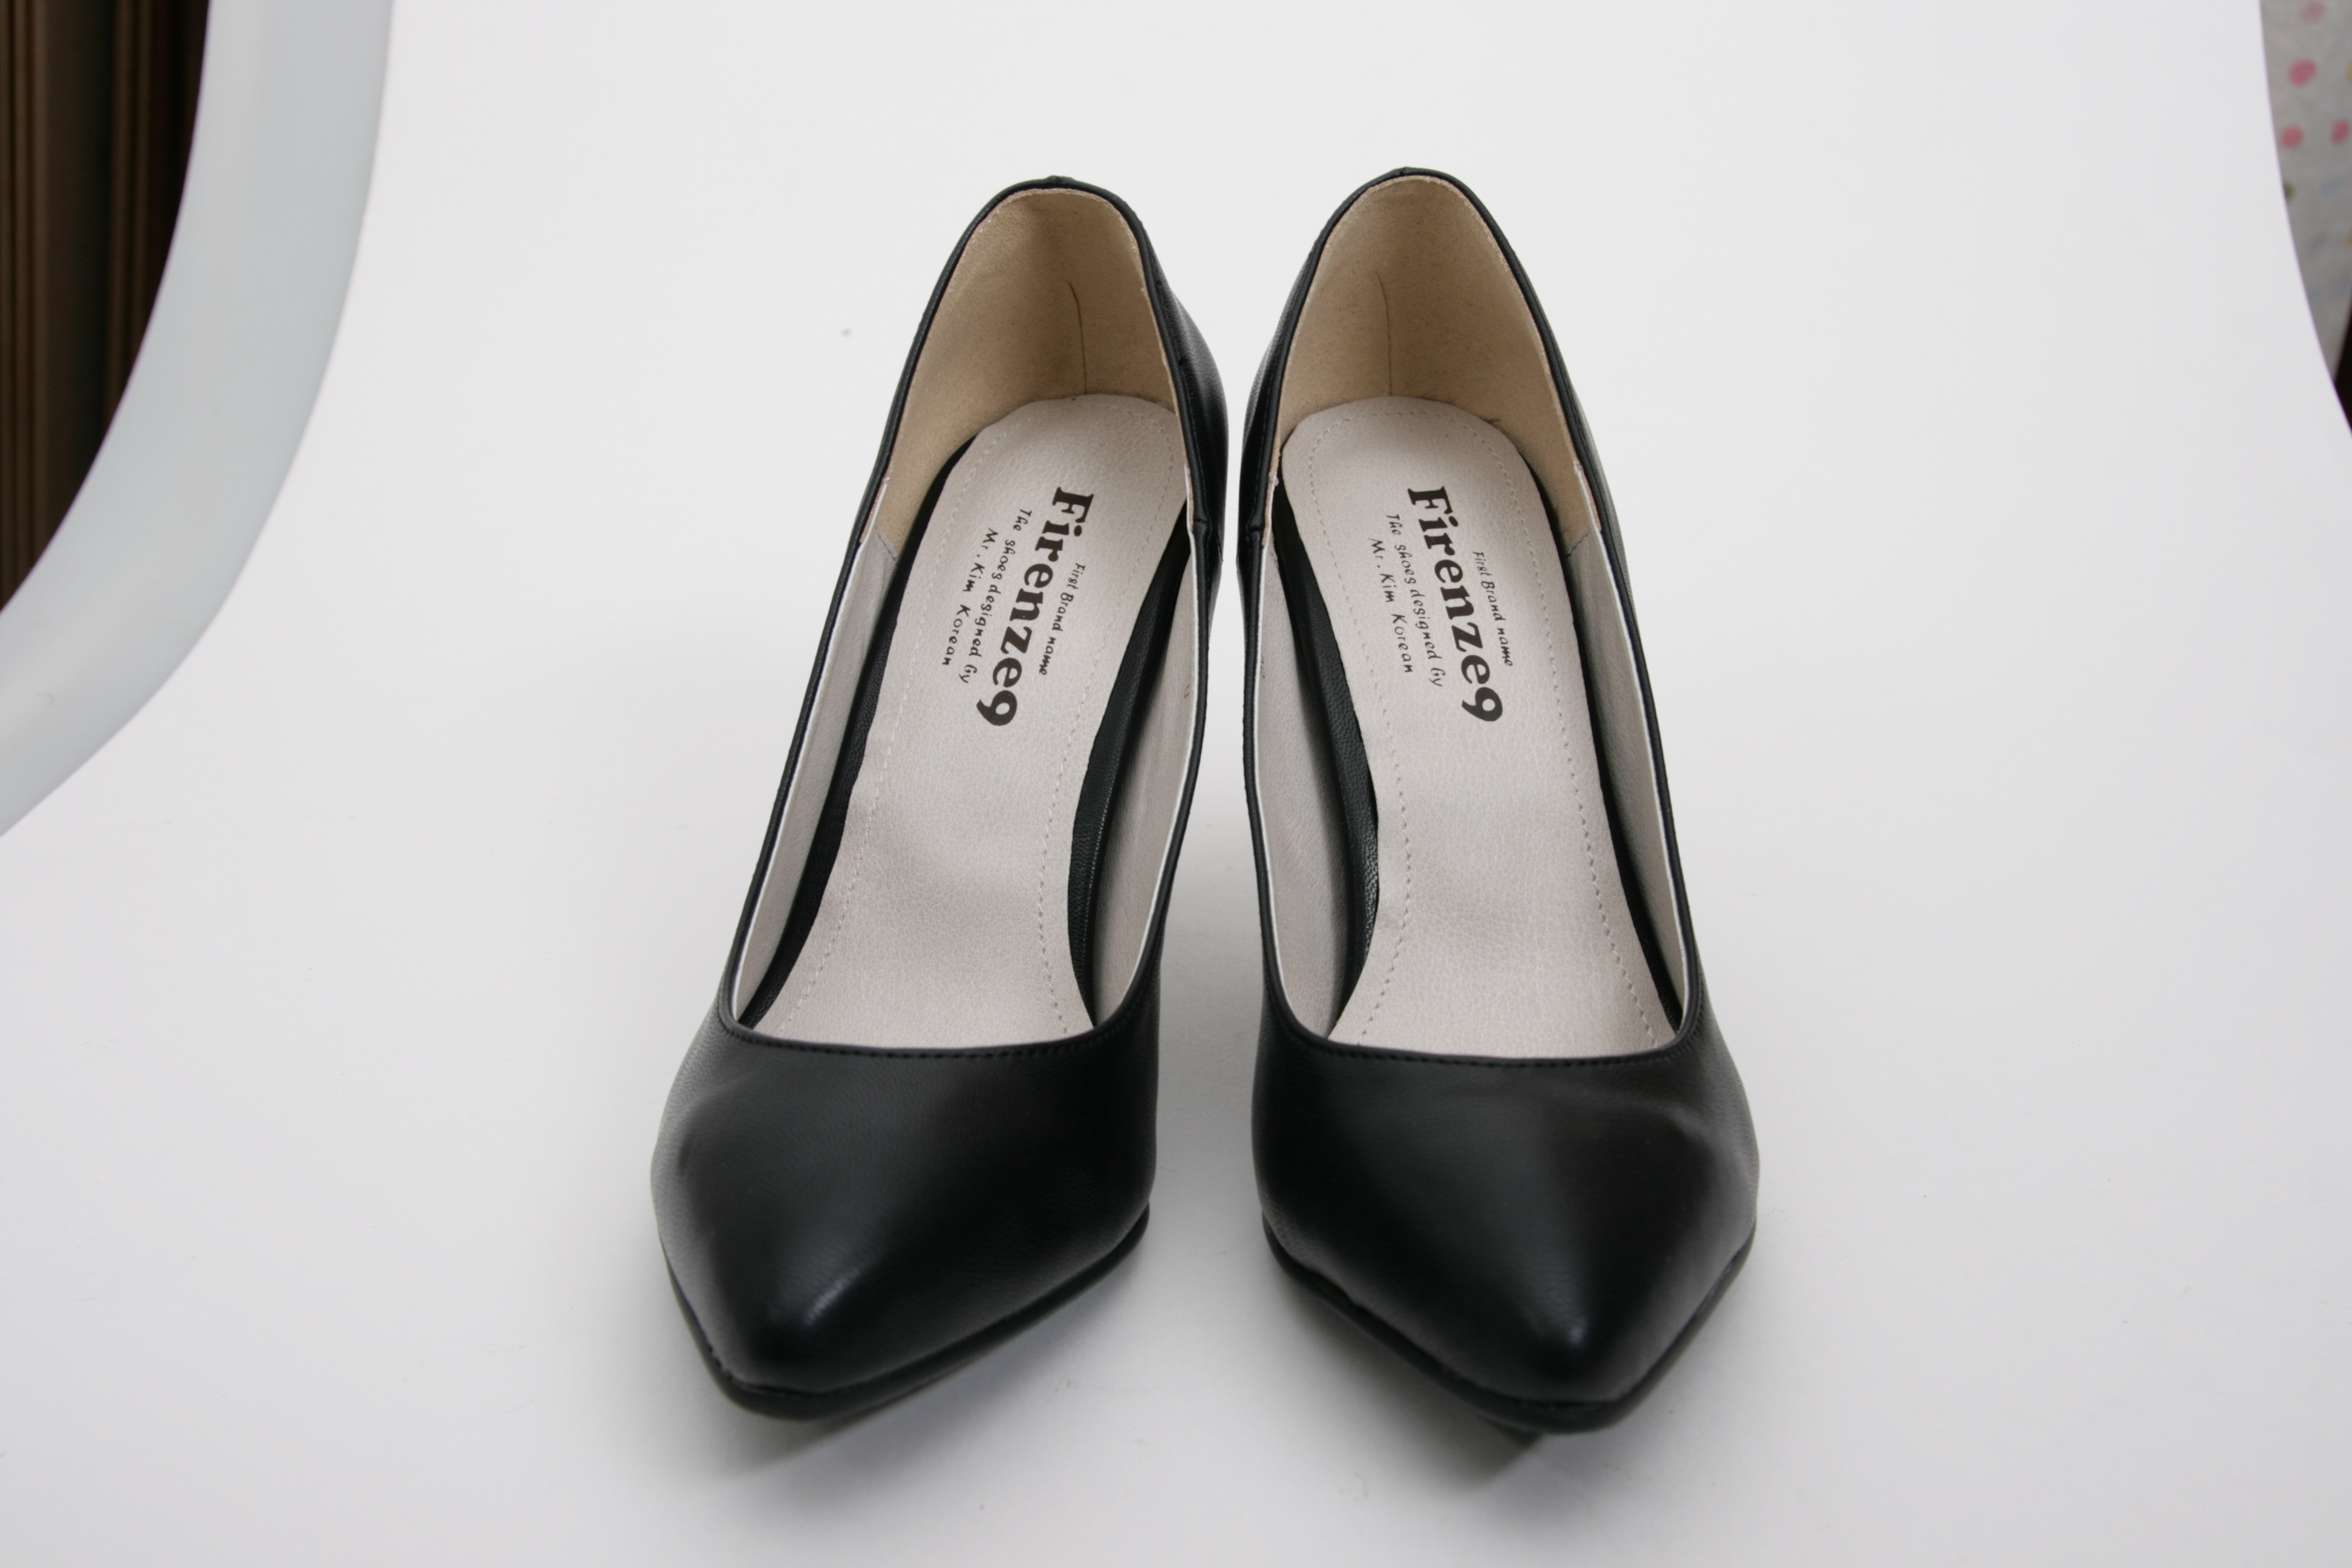
shoe, leather, leg, material, human body, textile, footwear, high heels, women's, high heeled footwear, outdoor shoe